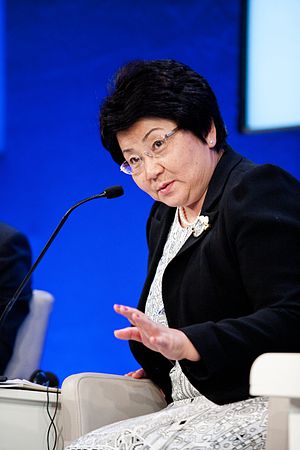
Roza Otunbajeva
Roza Otunbajeva
Roza Isakovna Otunbayeva er en kirgisisk politiker, og har været præsident i Kirgisistan siden 3. juli 2010. Hun kom til magten efter optøjerne i Kirgisistan 2010, da præsident Kurmanbek Bakijev blev styrtet.